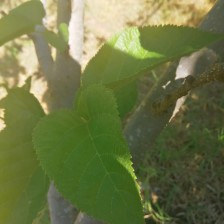
Variety: TaiwanStraberry